Takenotsuka Station

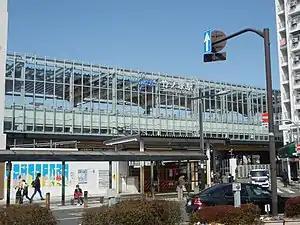
The east entrance of Takenotsuka Station, March 2022

is a railway station in Adachi, Tokyo, Japan, operated by the private railway operator Tobu Railway.